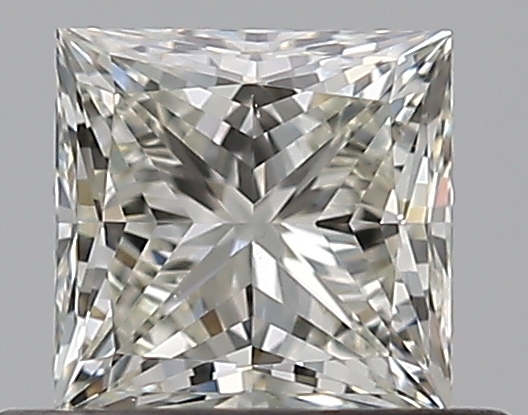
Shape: princess
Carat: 0.52
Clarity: VS1
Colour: K
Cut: EX
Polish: EX
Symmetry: VG
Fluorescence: F
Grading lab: GIA
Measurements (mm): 4.35 x 4.27 x 3.1